Women in Hinduism

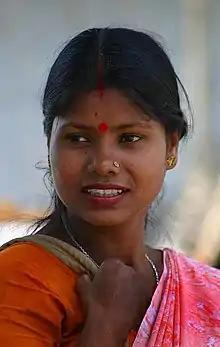
A Hindu woman, with "Sindur" in her hair and "Bindi" on forehead, customs also found among women in Jainism

Information on ancient and medieval era dressing traditions of women in Hinduism is unclear. Textiles are commonly mentioned in ancient Indian texts. The Arthashastra (~200 BCE to 300 CE) mentions a range of clothing and plant-based, muslin-based, wool-based textiles that are partially or fully dyed, knitted and woven. It is, however, uncertain how women wore these clothing, and scholars have attempted to discern the dress from study of murti (statues), wall reliefs, and ancient literature. In ancient and medieval Hindu traditions, covering the head or face was neither mandated nor common, but "Ushnisha" – a regional ceremonial occasion headdress is mentioned, as is Dupatta in colder, drier northern parts of Indian subcontinent.